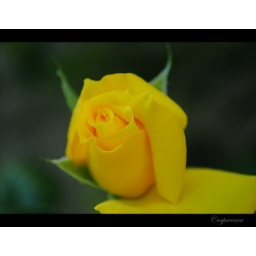
Pretty rose in yellow